Blast Chamber

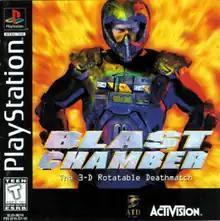

Blast Chamber is a 1996 action puzzle video game developed by Attention to Detail and published by Activision for the PlayStation and Sega Saturn. It was the first non-sports four-player game for the PlayStation and Saturn. A demo was released in 1997 for MS-DOS, but the full version was never published.